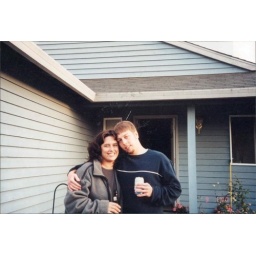
at our house in forest grove